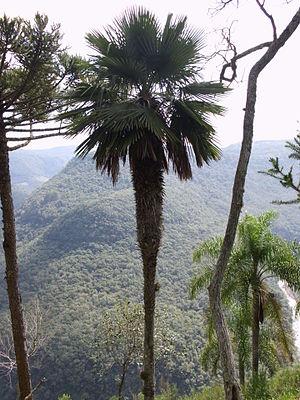
Le parc national Mburucuyá se situe au nord-ouest de la province de Corrientes en Argentine.